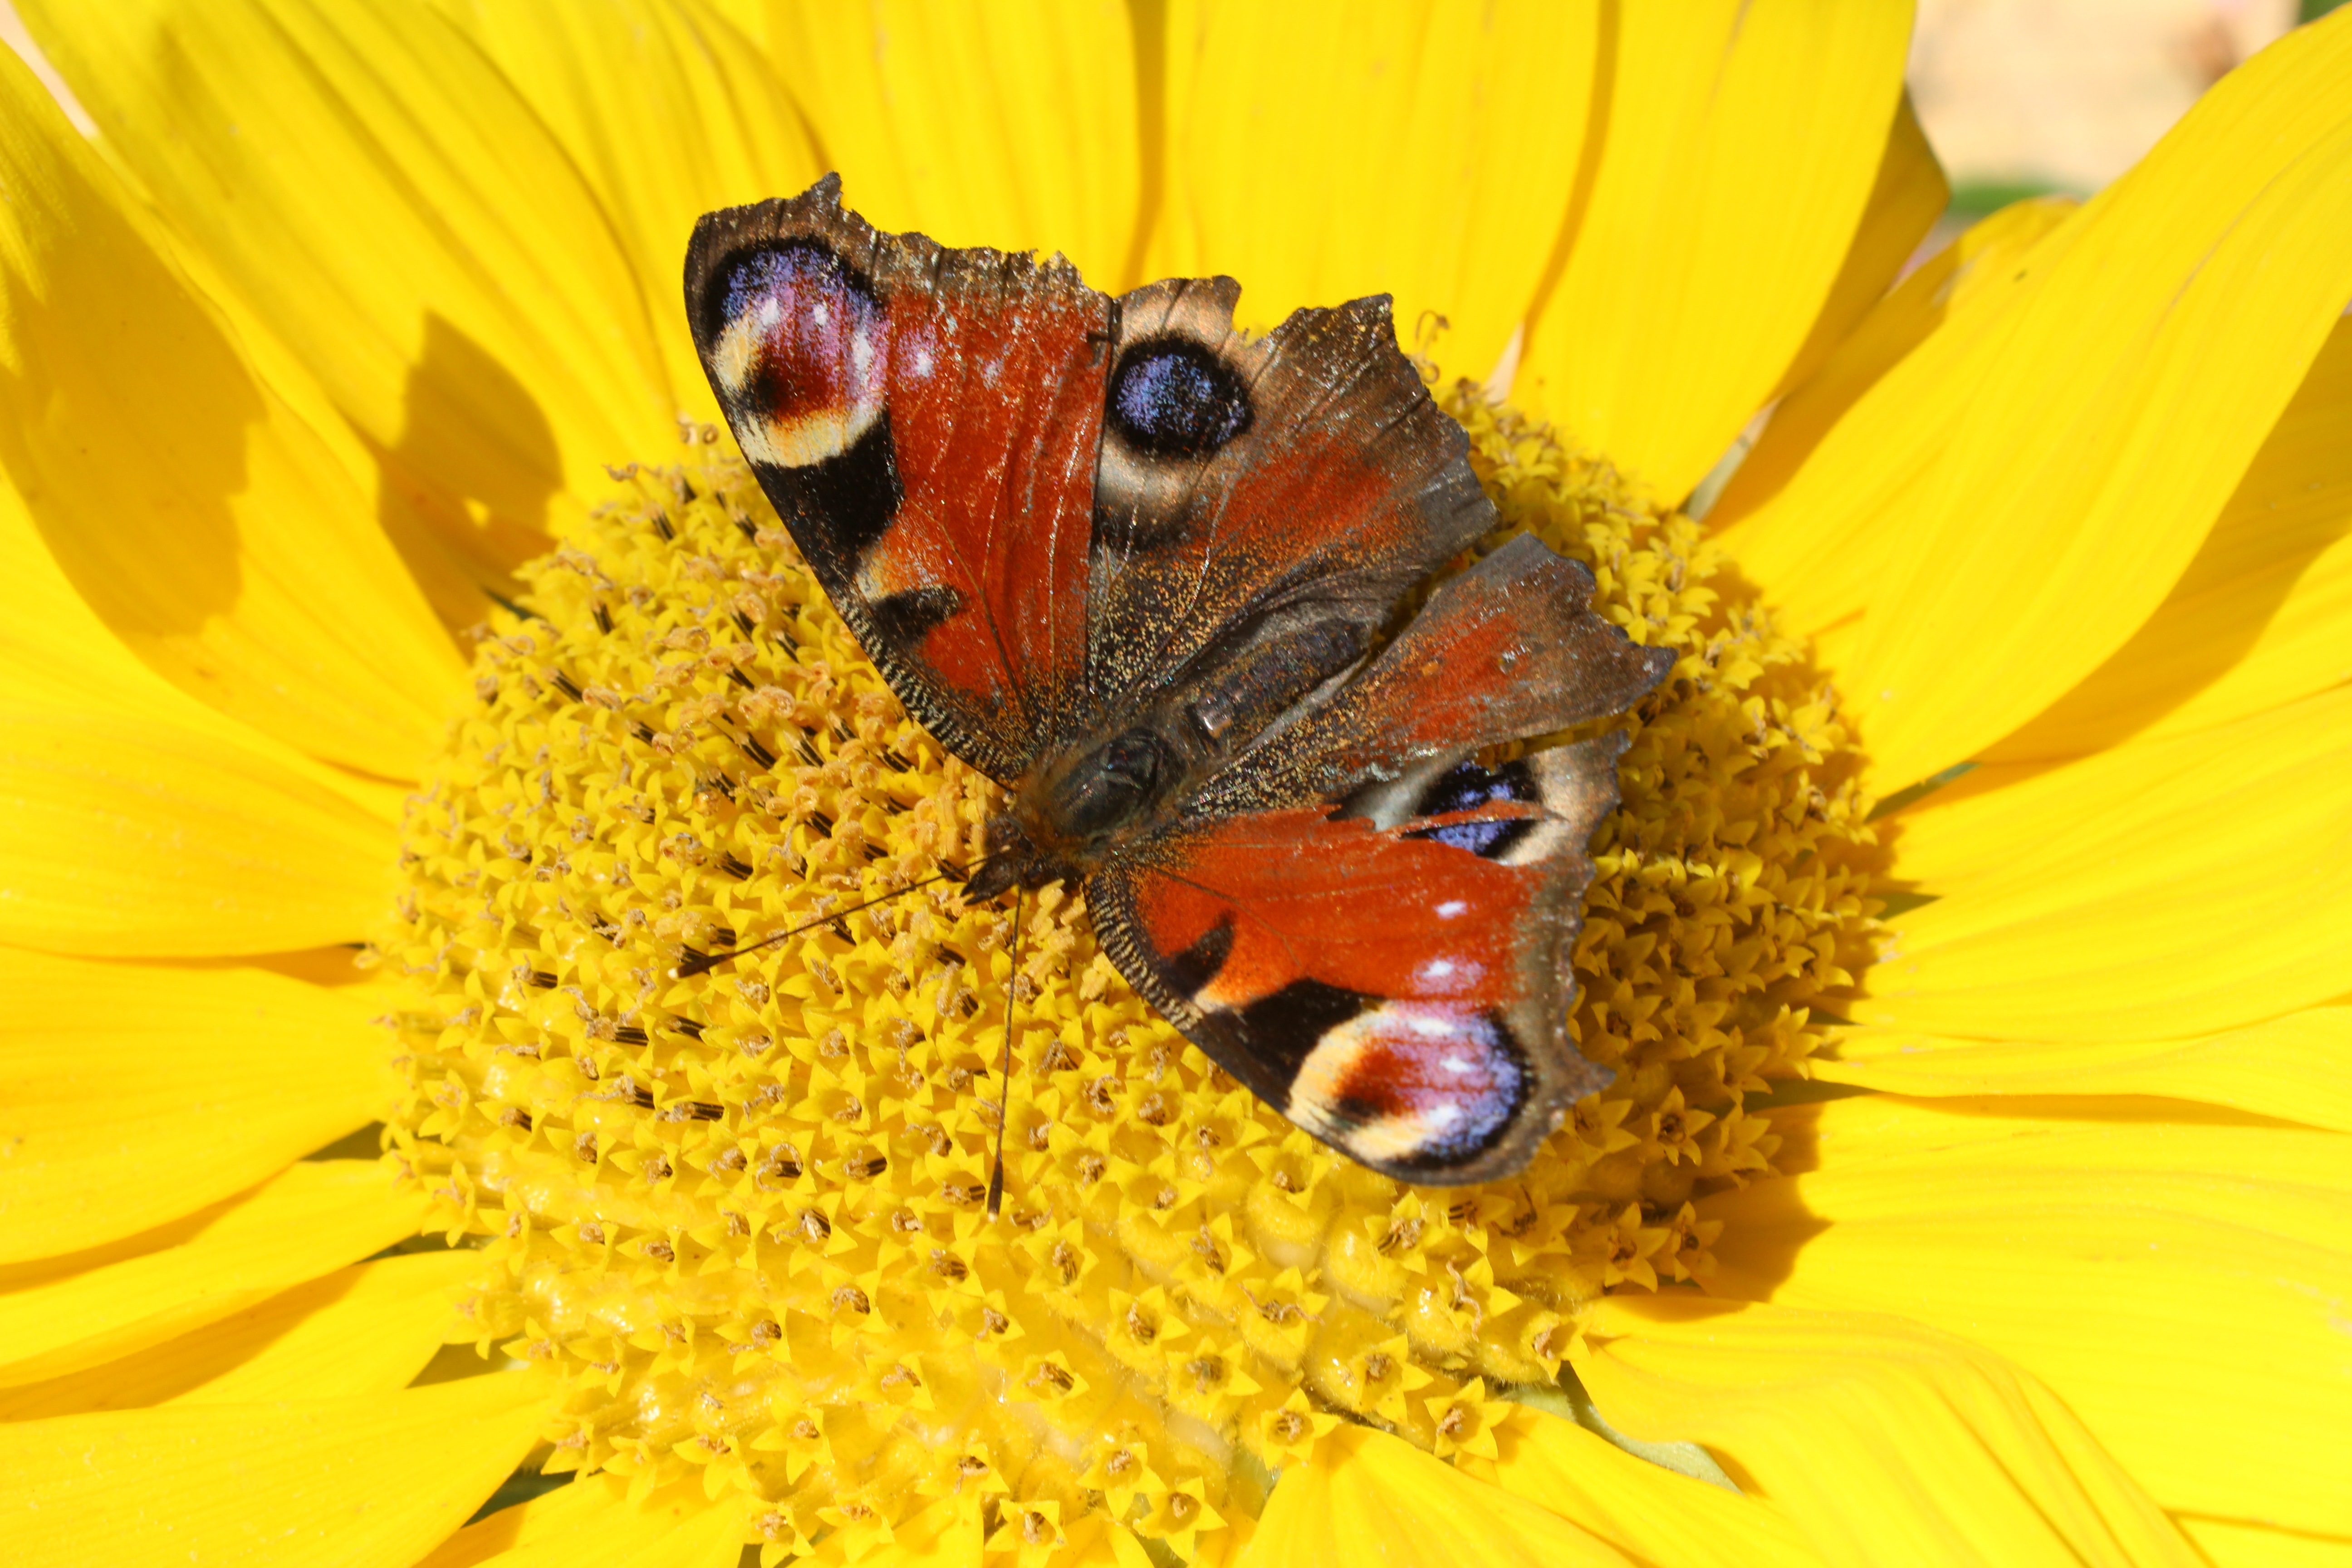
plant, flower, insect, butterfly, yellow, closeup, fauna, invertebrate, close up, nectar, macro photography, daisy family, moths and butterflies